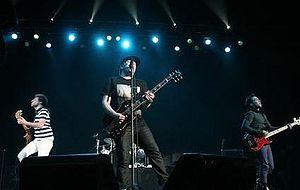
Fall Out Boy est un groupe de rock américain, originaire de Wilmette, près de Chicago. Formé en 2001, il est composé de Patrick Stump, Pete Wentz, Joe Trohman et Andrew Hurley. Ils connaissent un certain succès dès leurs débuts sous label discographique avec leur premier album From Under the Cork Tree. Sorti en 2005, cet album s'est vendu à plus de 2,5 millions d'exemplaires rien qu'aux États-Unis, où il a été certifié double disque de platine. Les Fall Out Boy ont également été nominés dans la catégorie « Meilleure révélation de l'année » aux Grammy Awards 2006. Le groupe a actuellement vendu plus de 34 millions d'albums, ce qui en fait un des plus grands vendeurs de disques de cette décennie.